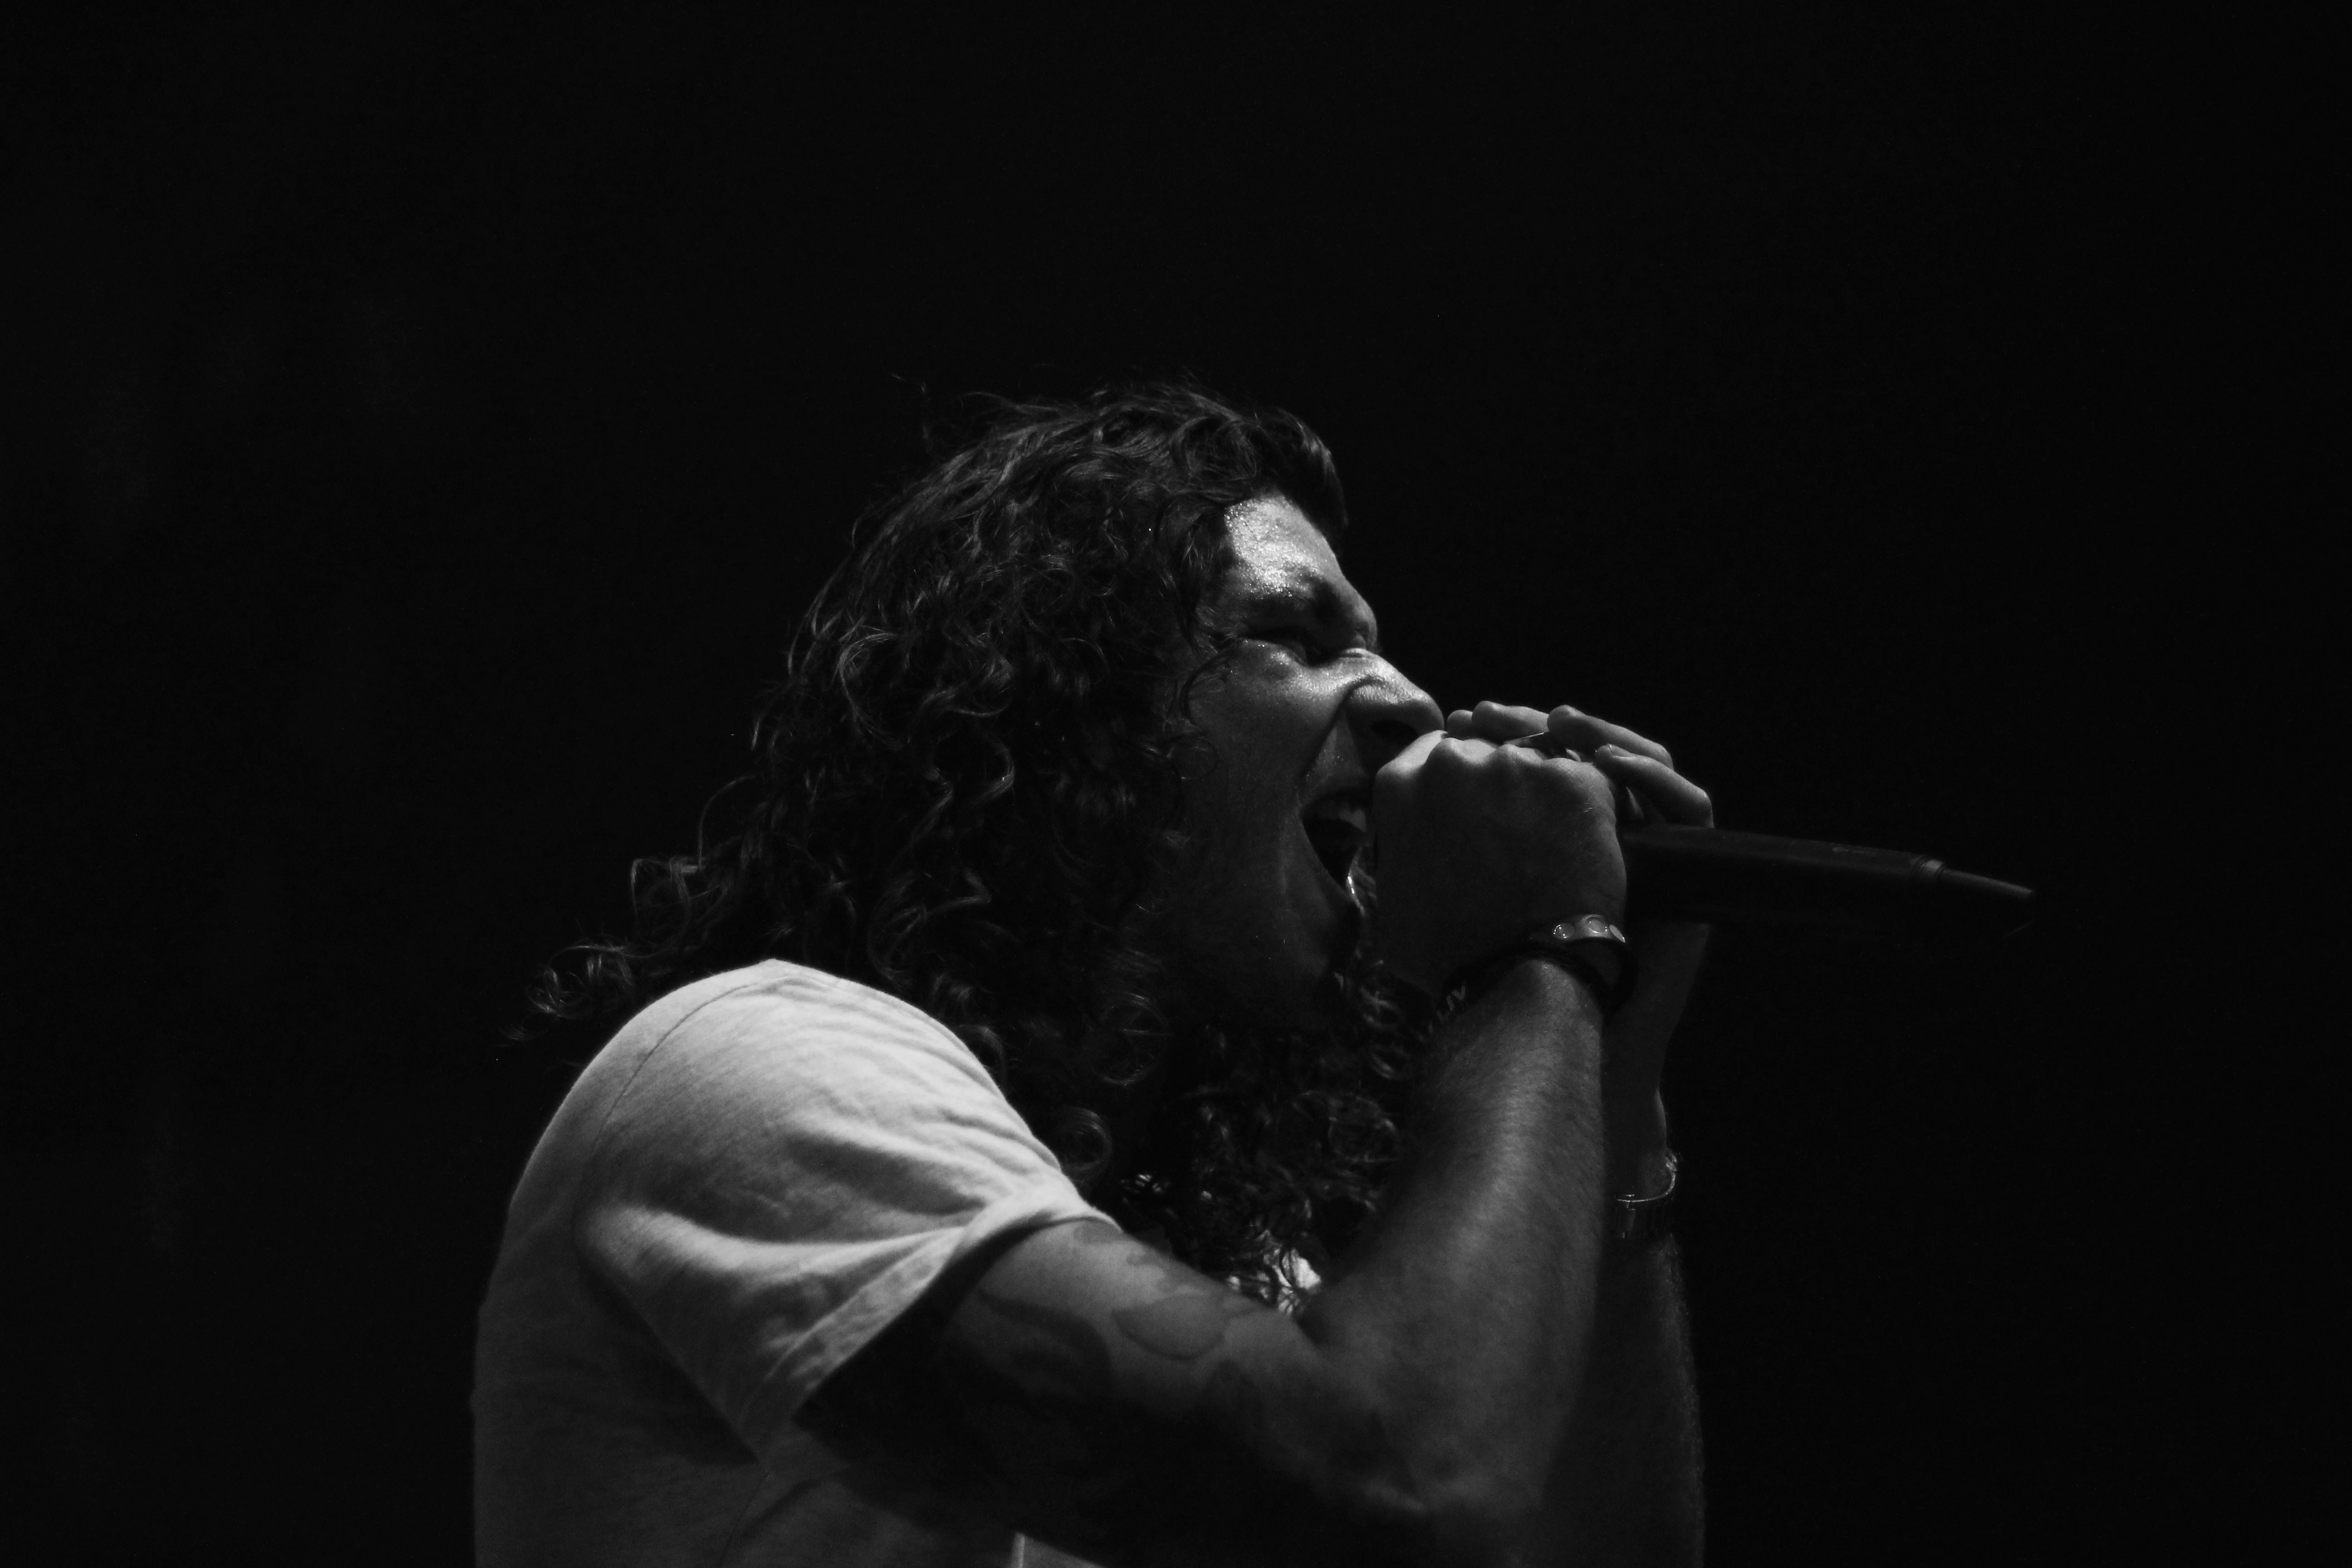
music, black and white, concert, darkness, musician, black, monochrome, stage, performance, singing, guitarist, entertainment, performing arts, singer songwriter, monochrome photography